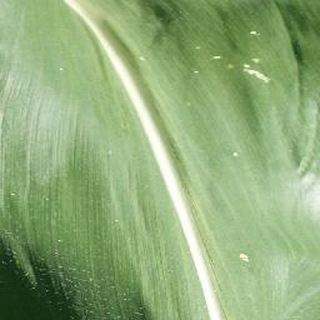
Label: healthy_corn